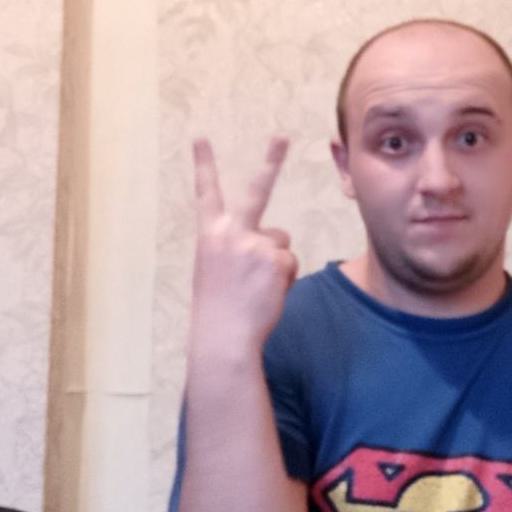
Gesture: peace_inverted